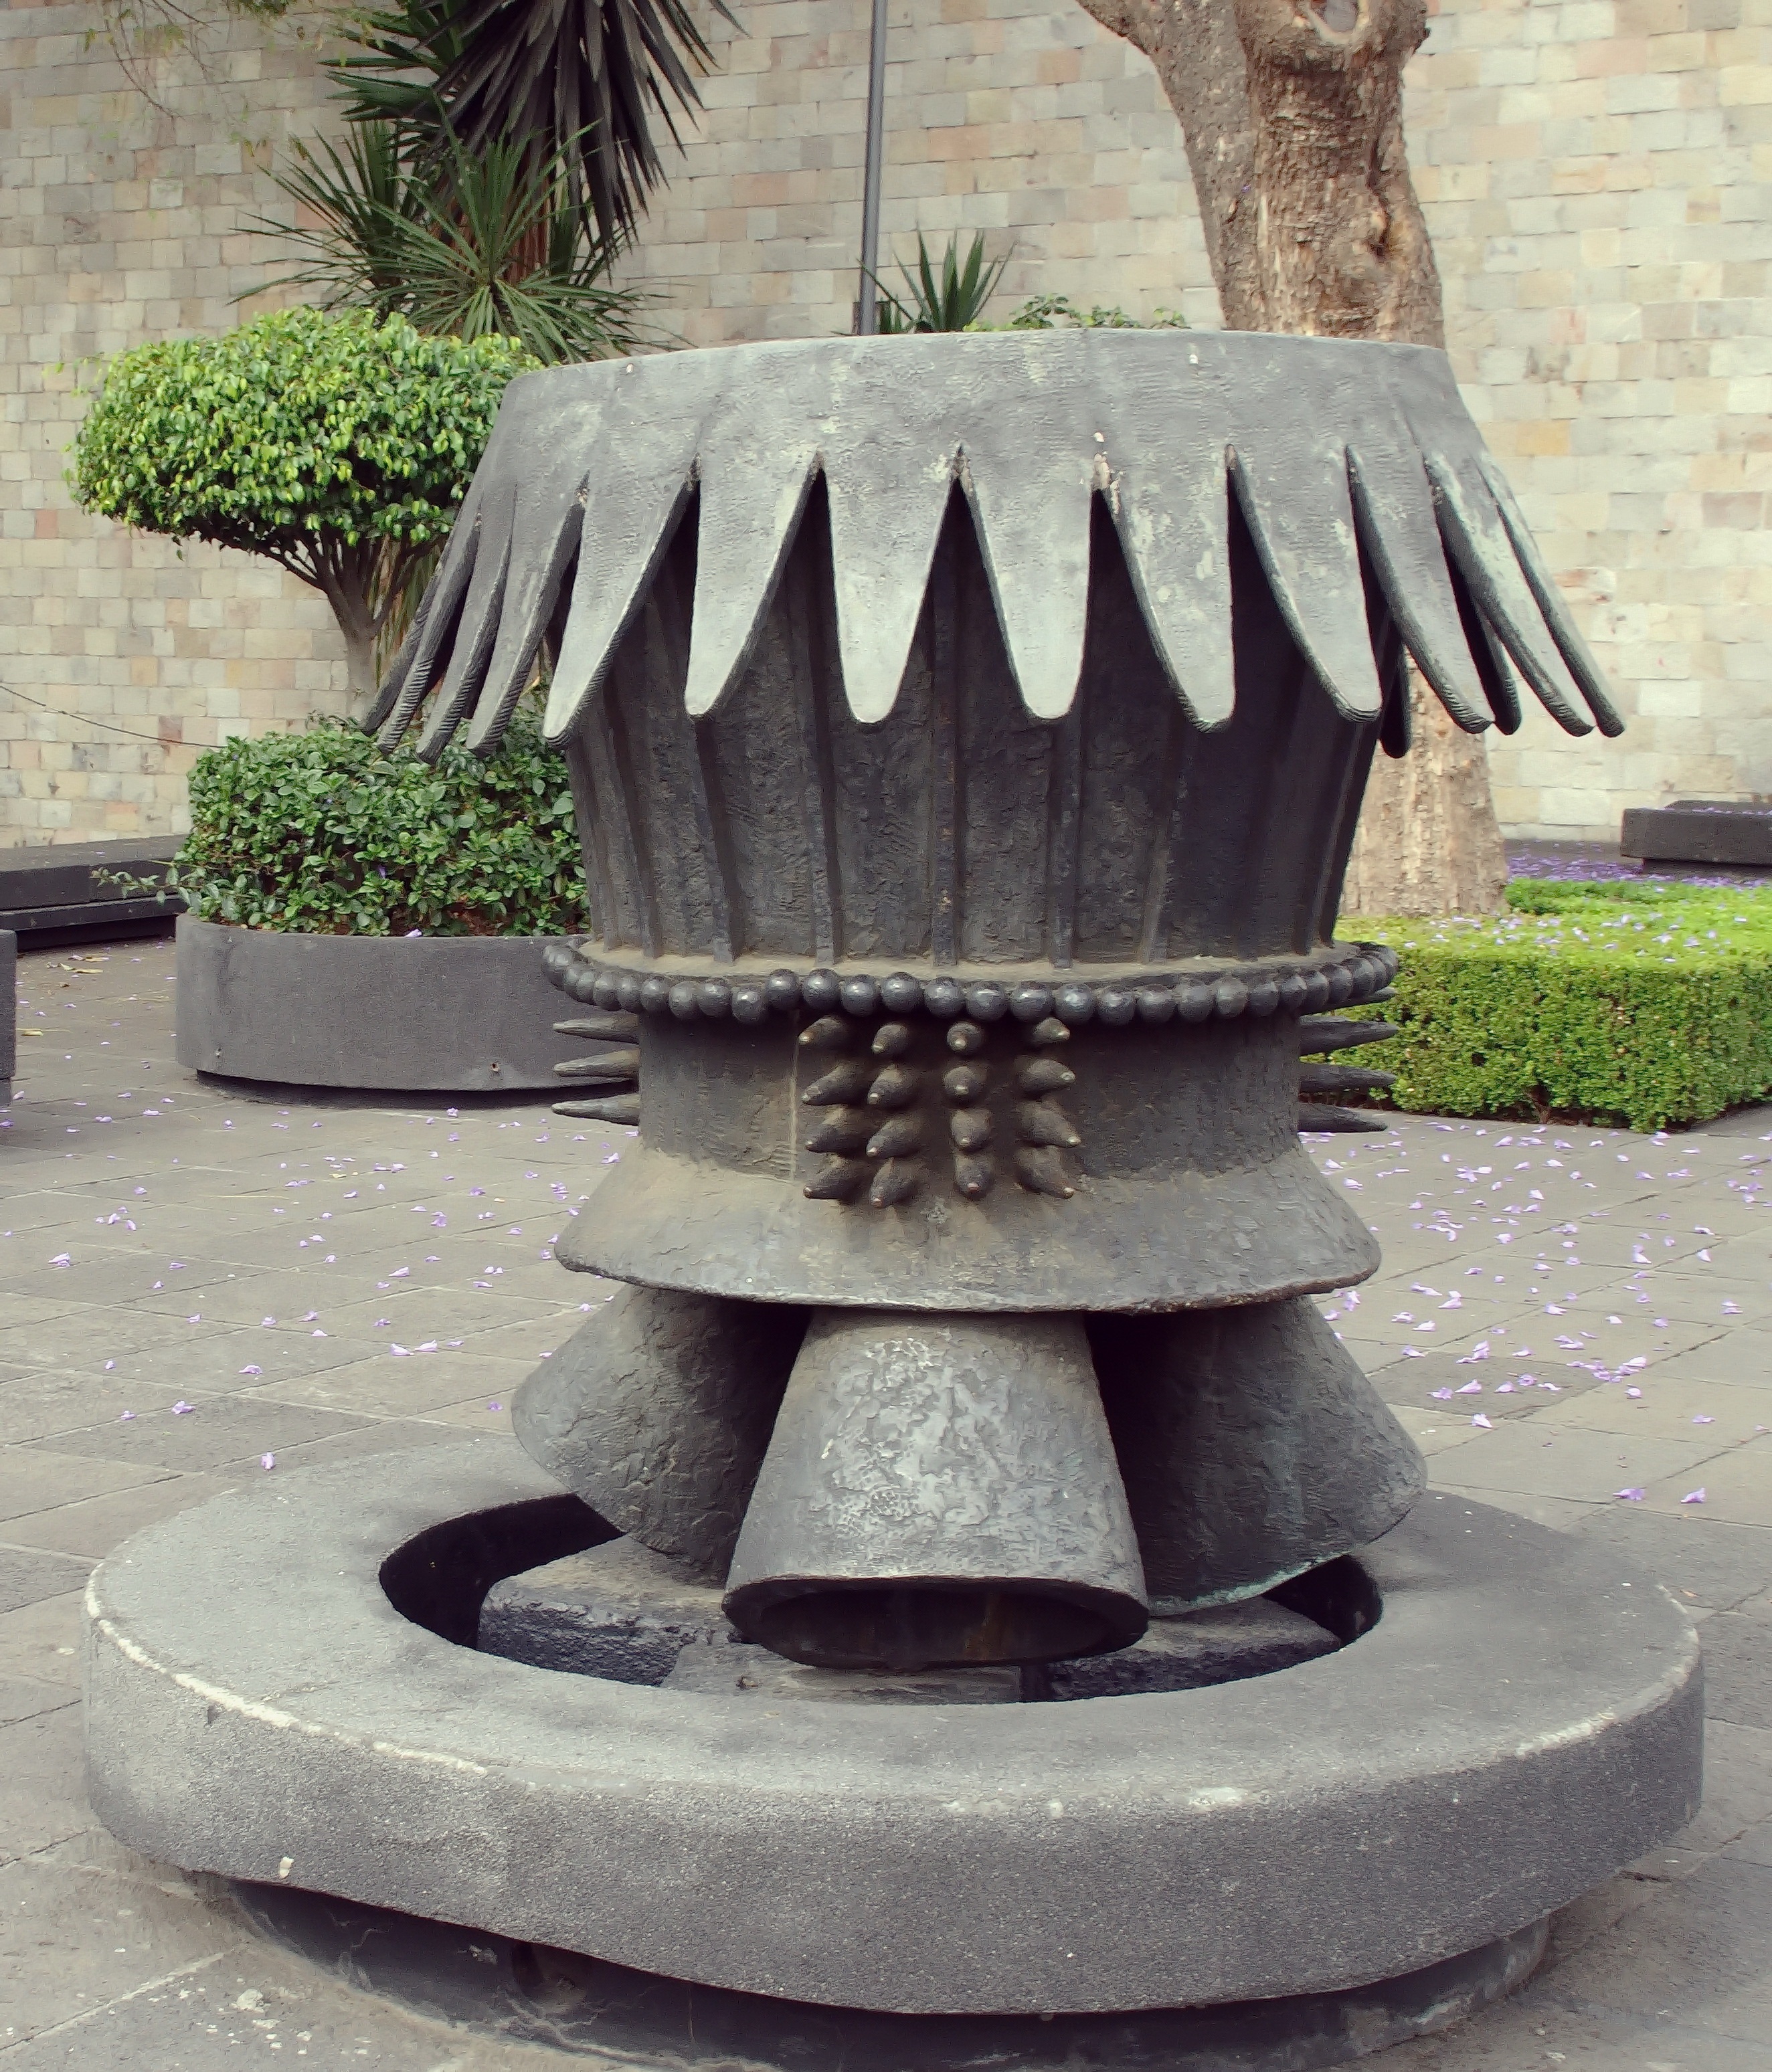
structure, wood, statue, lighting, aztec, sculpture, art, archaeology, mexico, fountain, iron, carving, water feature, burned, stone carving, anthropological museum